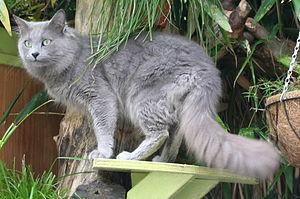
Le Nebelung est une race de chat originaire de Russie. Ce chat est la variété à poils mi-longs du Bleu russe. À la première exposition féline, étaient déjà montrés des chats bleus de Russie avec les caractéristiques des Nebelung.
Le bleu russe ou russe est une race de chats aux origines controversées et usuellement considérée comme une race naturelle apparue dans les pays froids comme la Russie ou les pays scandinaves. Les premiers individus sont présentés en exposition féline dès le milieu du XIXᵉ siècle en Grande-Bretagne, d'où il s'est répandu dans le monde entier. Au bord de l'extinction après la Seconde Guerre mondiale, le bleu russe renaît de croisements avec des siamois ou des chats de gouttière bleus. De nombreux efforts sont faits dans les années 1950 à 1960 pour homogénéiser le type du bleu russe, dont la morphologie varie d'une rive à l'autre de l'Atlantique. De nouvelles variétés de couleurs sont introduites à la fin du XXᵉ siècle.
La liste des races de chats ci-dessous se présente par ordre alphabétique.